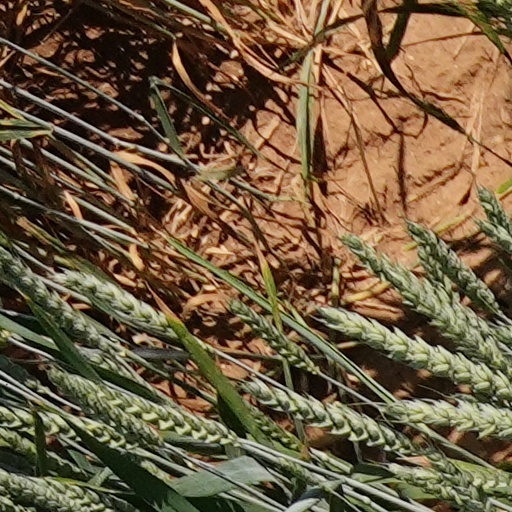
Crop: wheat